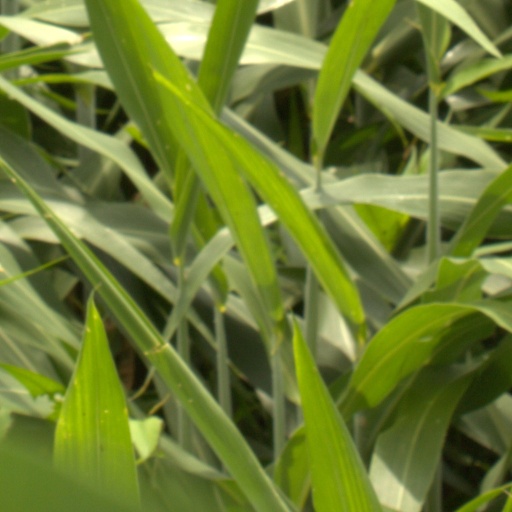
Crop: sorghum